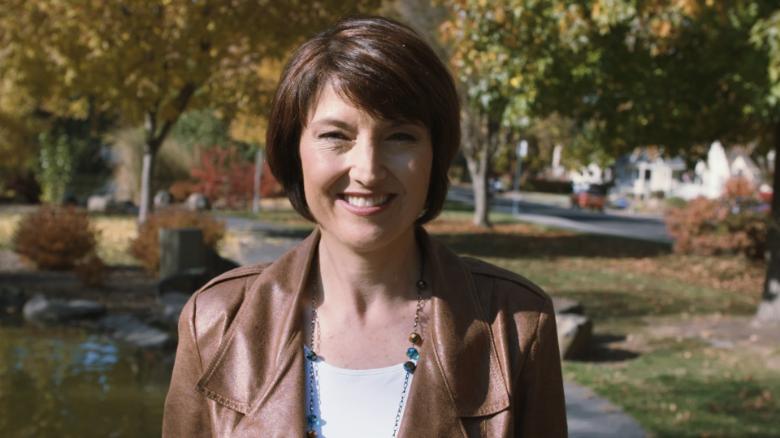
Gender: women